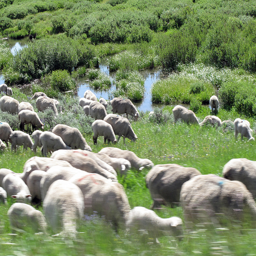
A herd of sheep in grassy area next to water.
Dozens of white sheep eating grass with a watering hole in the background.
A bunch of sheep are walking around in a field
A herd of sheep grazing on lush green grass near a river.
a flock of sheep grazing on grass near water